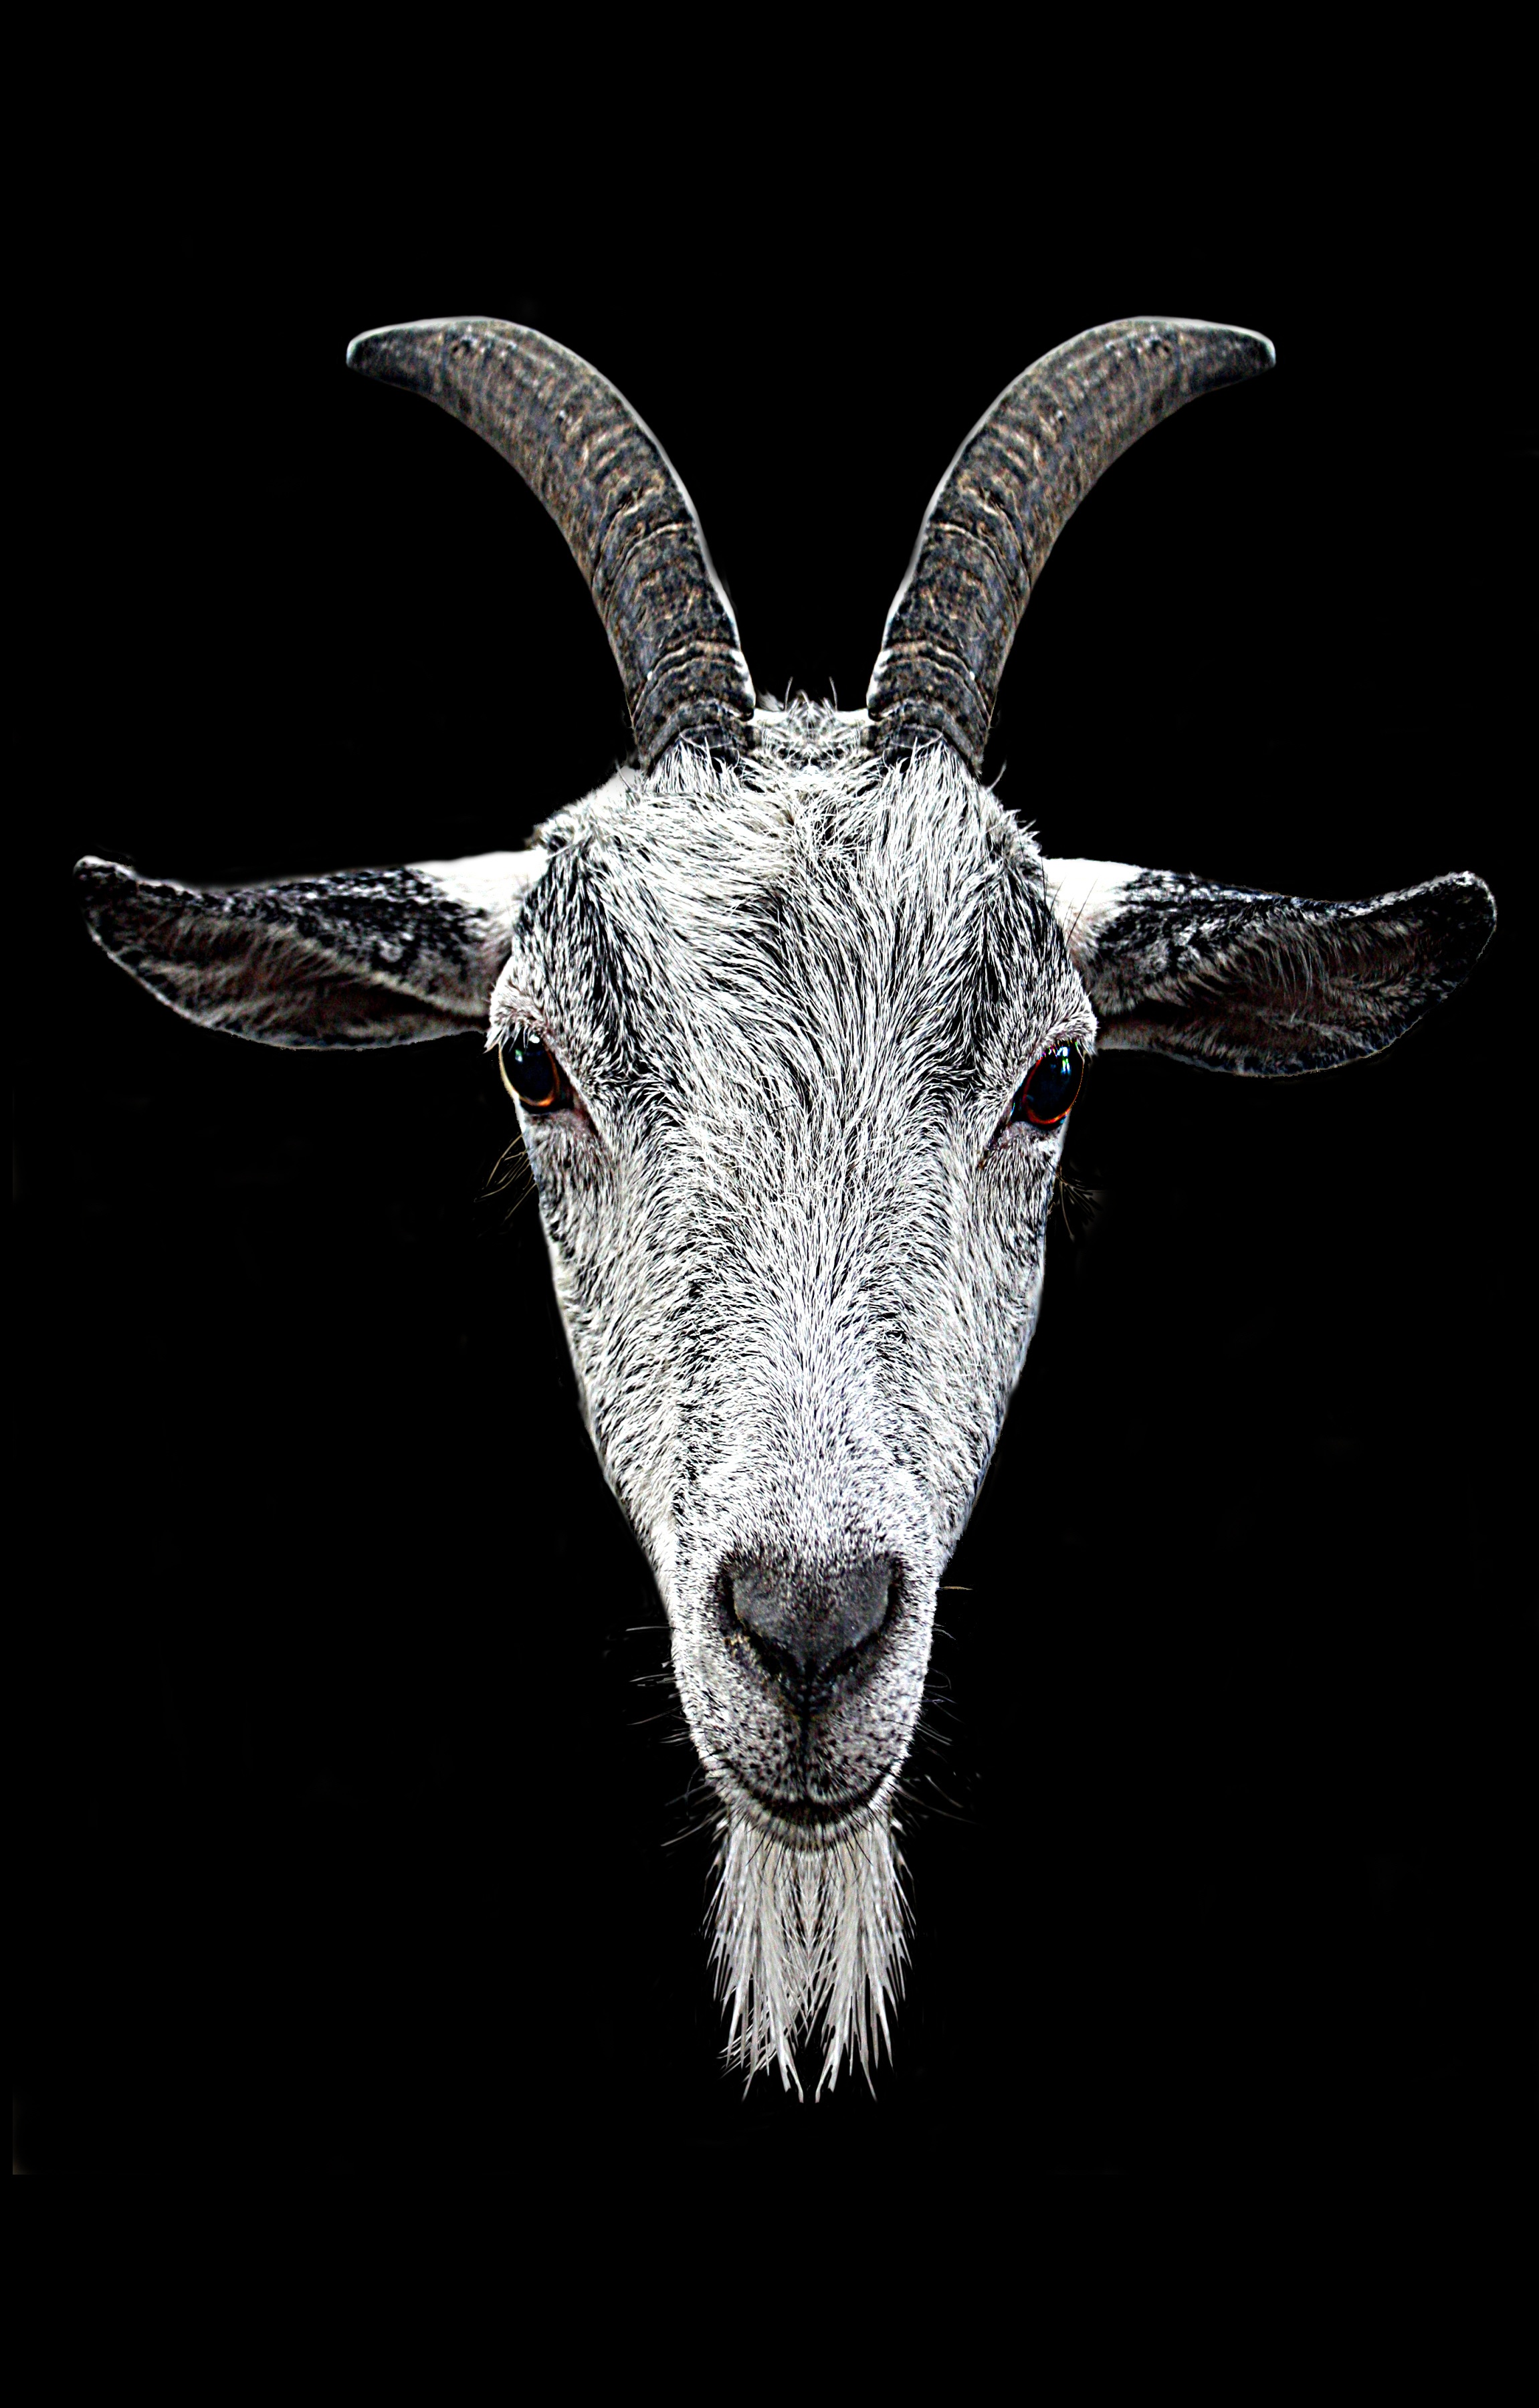
mountain, black and white, farm, animal, dark, deer, goat, horn, rural, portrait, coat, livestock, mammal, beard, goats, eyes, head, vertebrate, domestic, devil, horns, nostrils, evil, satan, satanic, horned